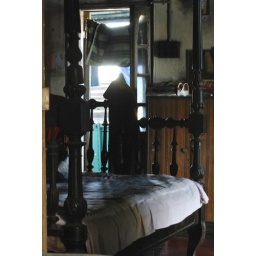
a traditional bed in caclutta house